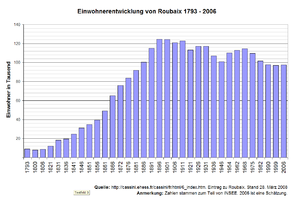
Dévelopement de la population de Roubaix (France). Source: http://cassini.ehess.fr/cassini/fr/html/6_index.htm. Entry for Roubaix. Situation du 28. Mars 2008